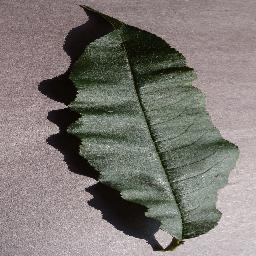
Label: Peach___healthy